Charles H. Workman

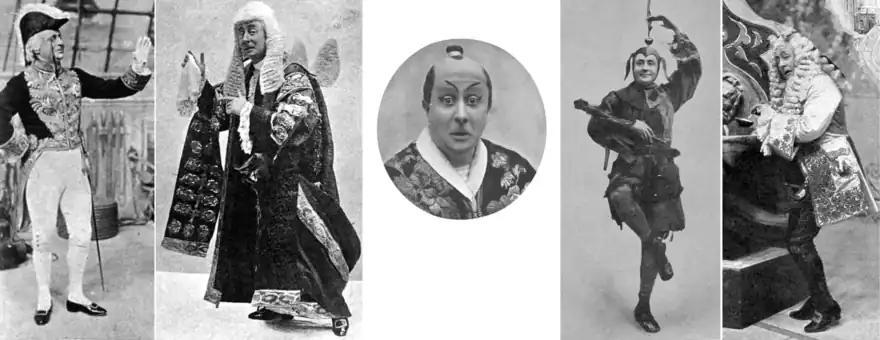

Workman then left the D'Oyly Carte organisation and became an actor-manager. He leased the Savoy and produced two comic operas: Eden & Somerville's "The Mountaineers" (1909), appearing as Pierre, and W. S. Gilbert and Edward German's "Fallen Fairies" (1909), appearing as Lutin. He then produced an Edwardian musical comedy, "Two Merry Monarchs" (1910), appearing as Rolandyl, and an opera, Gluck's "Orpheus", (1910).